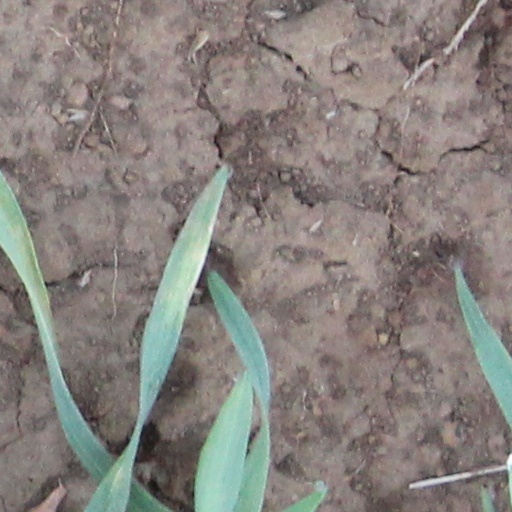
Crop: wheat